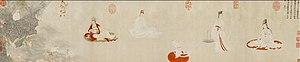
Cinq formes du bodhisattva Guanyin, peinture par le peintre chinois Ding Yunpeng du XVIe-XVIIe siècles, rouleau mural, encre, couleur et or sur papier, vers 1580. Ses dimensions ne sont pas données. Cette œuvre est conservée au Nelson-Atkins Museum of Art de Kansas City.
Ding Yunpeng ou Ting Yun-P'eng, surnom: Nanyu, nom de pinceau: Shenghua Jushi est un peintre chinois du XVIᵉ – XVIIᵉ siècles, originaire de Xiuning qui est un district administratif de la province de l'Anhui en Chine. Il est né en 1547 et mort en 1628.